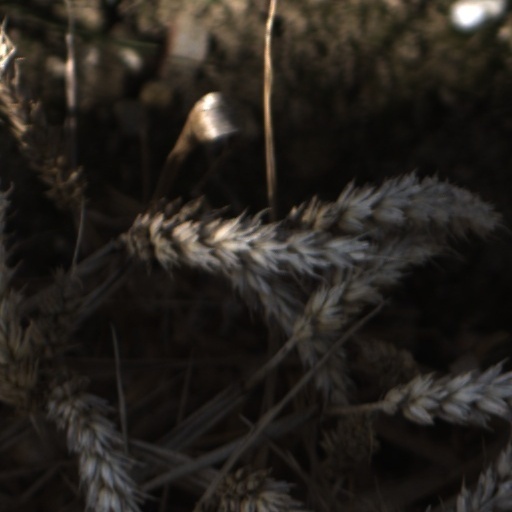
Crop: wheat